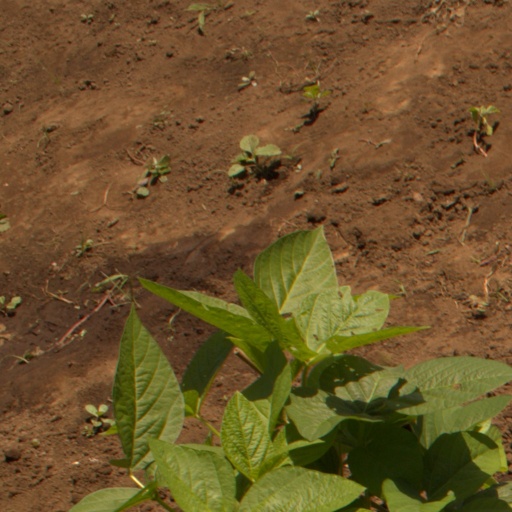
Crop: soybean